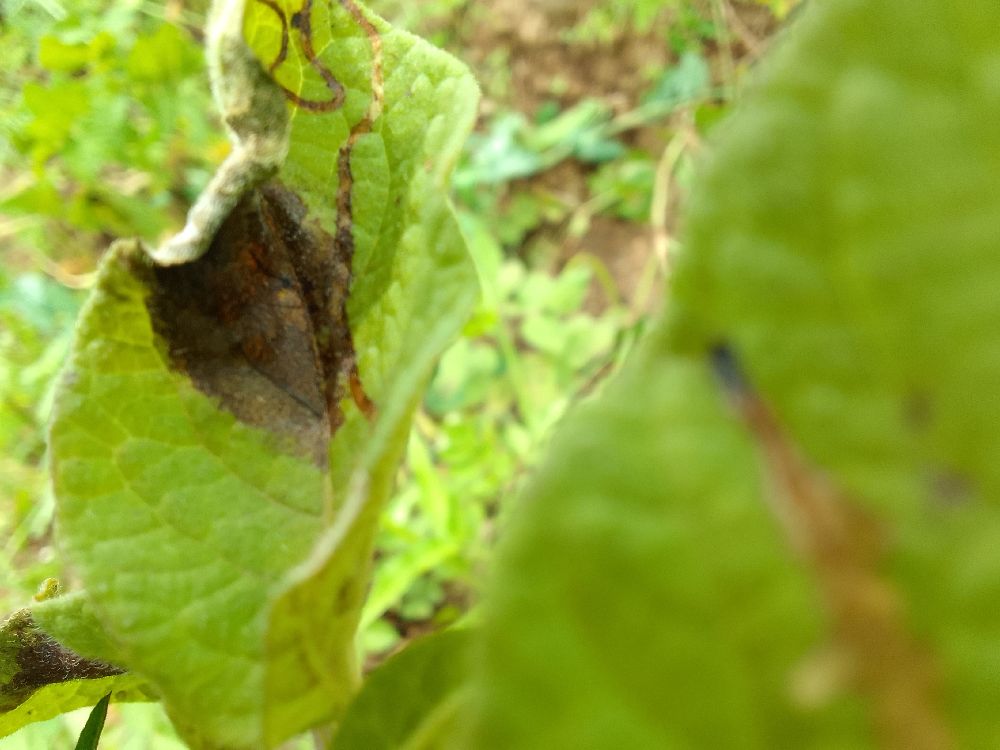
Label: Late blight